Thunderdome Stadium

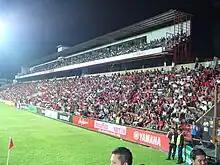
West stand

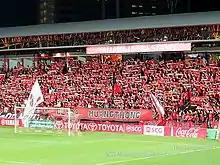
South stand

The name of the ground changed twice due to sponsorship agreements, the first time it was changed from the original name, Thunderdome Stadium, to Yamaha Stadium following the sponsorship in 2010. In 2012, The stadium was changed its alias to SCG Stadium following the club title sponsor of Siam Cement Group (SCG). However, the stadium is still referred as its official name of Thunderdome Stadium in AFC competitions.